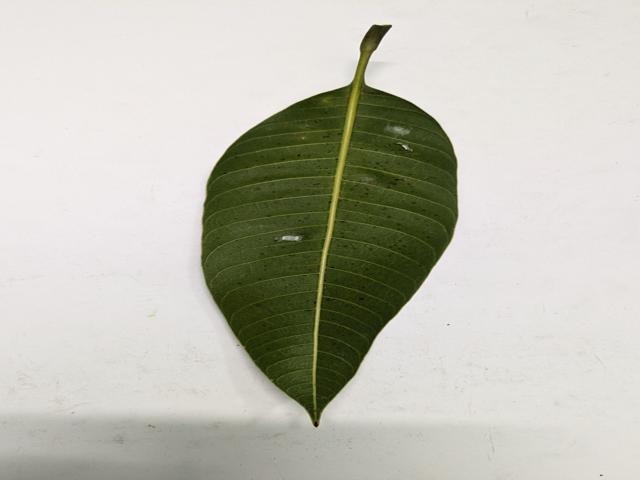
Mango leaf variety: Haribhanga